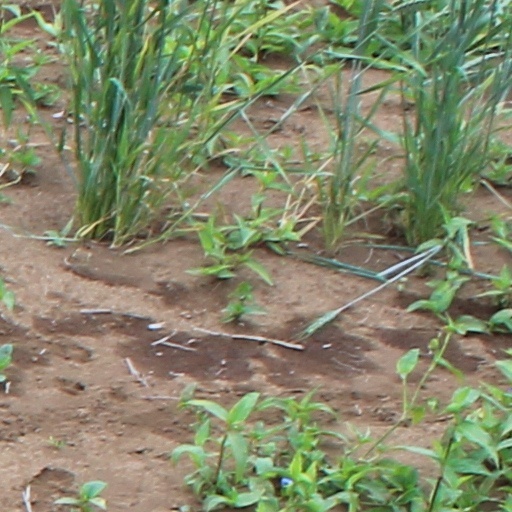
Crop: wheat